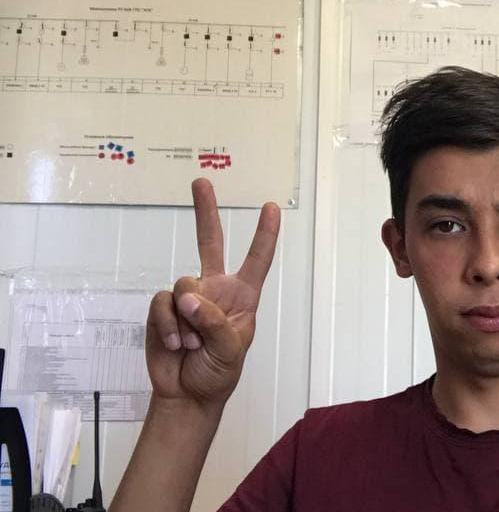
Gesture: peace